Electronic news gathering

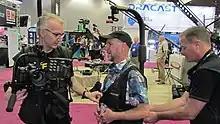
Easyrig Inventor Johan Hellsten with DP Mark Schulze wearing Easyrig at NAB 2015

The ongoing technological evolution of broadcast video production equipment can be observed annually at the NAB Show in Las Vegas where equipment manufacturers gather to display their wares to people within the video production industry. The trend is toward lighter-weight equipment that can deliver more resolution at higher speeds. There has been an evolution from film to standard-definition television, high-definition television and now 4K.